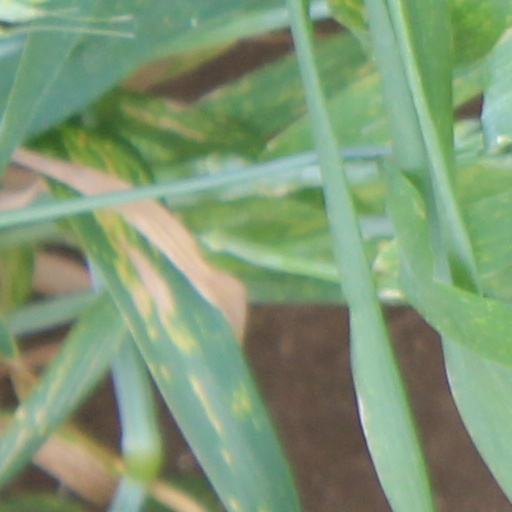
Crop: wheat